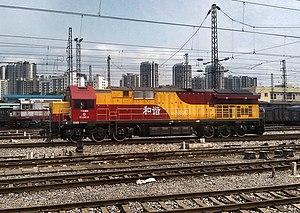
Les locomotives GE Evolution, surnommées GEVO, sont un ensemble de locomotives diesel construites par GE Transportation à la suite des GE Dash 9 et GE AC4400CW qui n'étaient pas conformes aux nouvelles normes de l'Environmental Protection Agency.